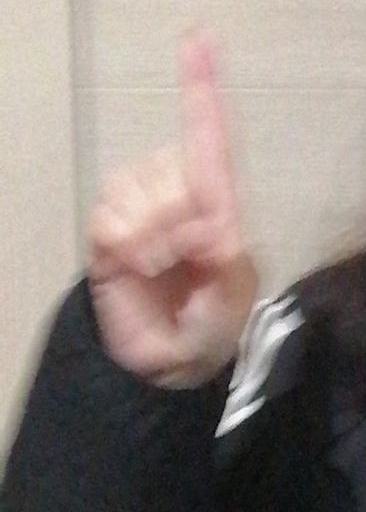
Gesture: one